Shmoo plot

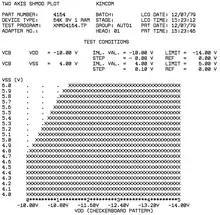
Normal shmoo plot

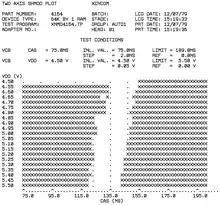
Abnormal shmoo plot

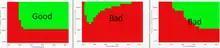
Two-colored Shmoo plots for comparing good and bad devices

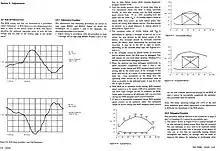
Shmooing procedure to optimise ROS in an IBM S/360 CPU

Automated test equipment have traditionally generated a two-dimensional, ASCII form of the shmoo plot that uses an "X" to represent functional points and blank space for non-functional points. In modern times plots with two colors (e.g. red/green) or even multi colored plots in form of digital spread sheet documents and alike became also common, even if the traditional form is still in use. For testing efficiency sometimes only the border of interest (where a certain value changes its state) is backed up with data in the diagrams thus (often reasonably) assuming the areas outside those transition will stay at those state.